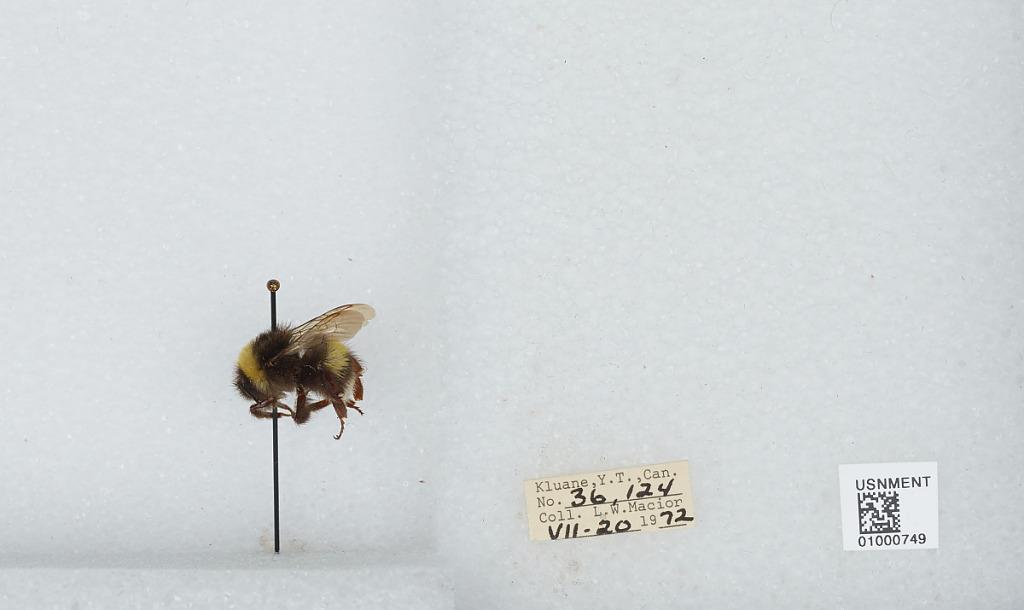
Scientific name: Bombus (Bombus) lucorum (Linnaeus)
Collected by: L. Macior
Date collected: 1972-7-20
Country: Canada
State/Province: Yukon Territory
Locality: Kluane
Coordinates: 60.75, -139.5